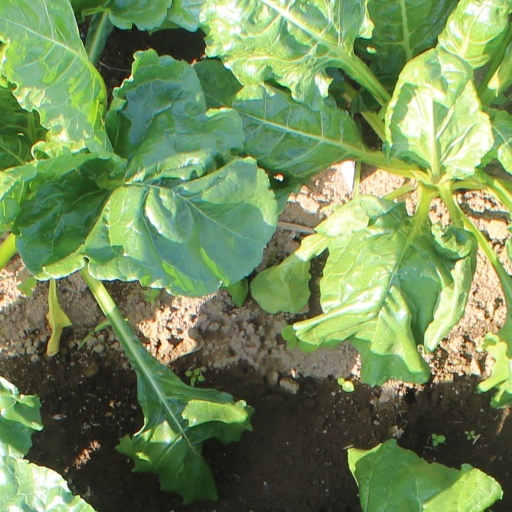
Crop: sugar beet